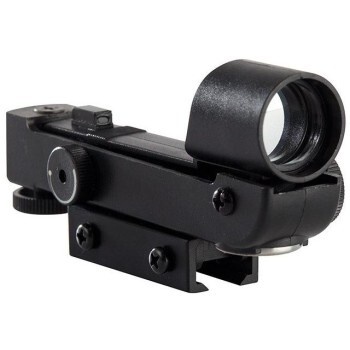
Celestron StarPointer Finderscope
Afdeling van product: Fotocamera/Camcorder Gebruik: Erecting Eye Piece Geschikt voor: Celestron SCT telescoop
Brand: Celestron
Category: Cameras & Optics > Camera & Optic Accessories > Optic Accessories > Telescope Accessories